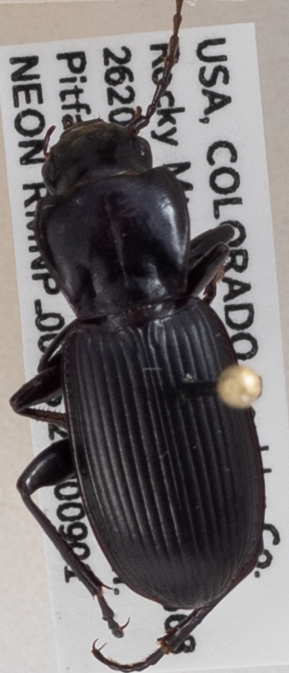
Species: Pterostichus protractus
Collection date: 2020-09-01
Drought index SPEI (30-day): -2.09
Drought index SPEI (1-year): -1.45
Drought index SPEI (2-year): -1.13